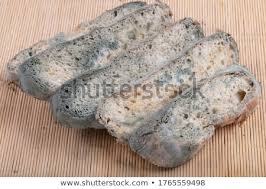
Waste category: biological